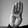
ASL letter: B